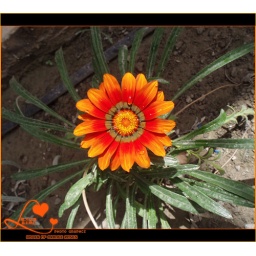
An orange flower in the house garden